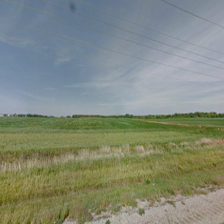
Label: streetView